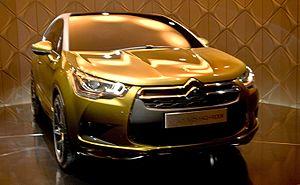
La DS 4 est une berline premium 5 portes compacte du constructeur automobile français DS Automobiles présentée sous la marque Citroën en 2010 avant de perdre toute référence à la marque aux chevrons en 2015.